Japanese Black

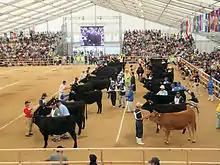
At a wagyū show in Sasebo, in Nagasaki Prefecture

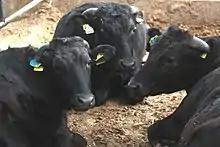
Cattle of the Tajima strain on a farm in northern Hyōgo Prefecture

The Japanese Black (Kuroge Washu) is a Japanese breed of beef cattle. It is one of six native Japanese cattle breeds, and one of the four Japanese breeds known as wagyū, the others being the Japanese Brown, the Japanese Polled and the Japanese Shorthorn.